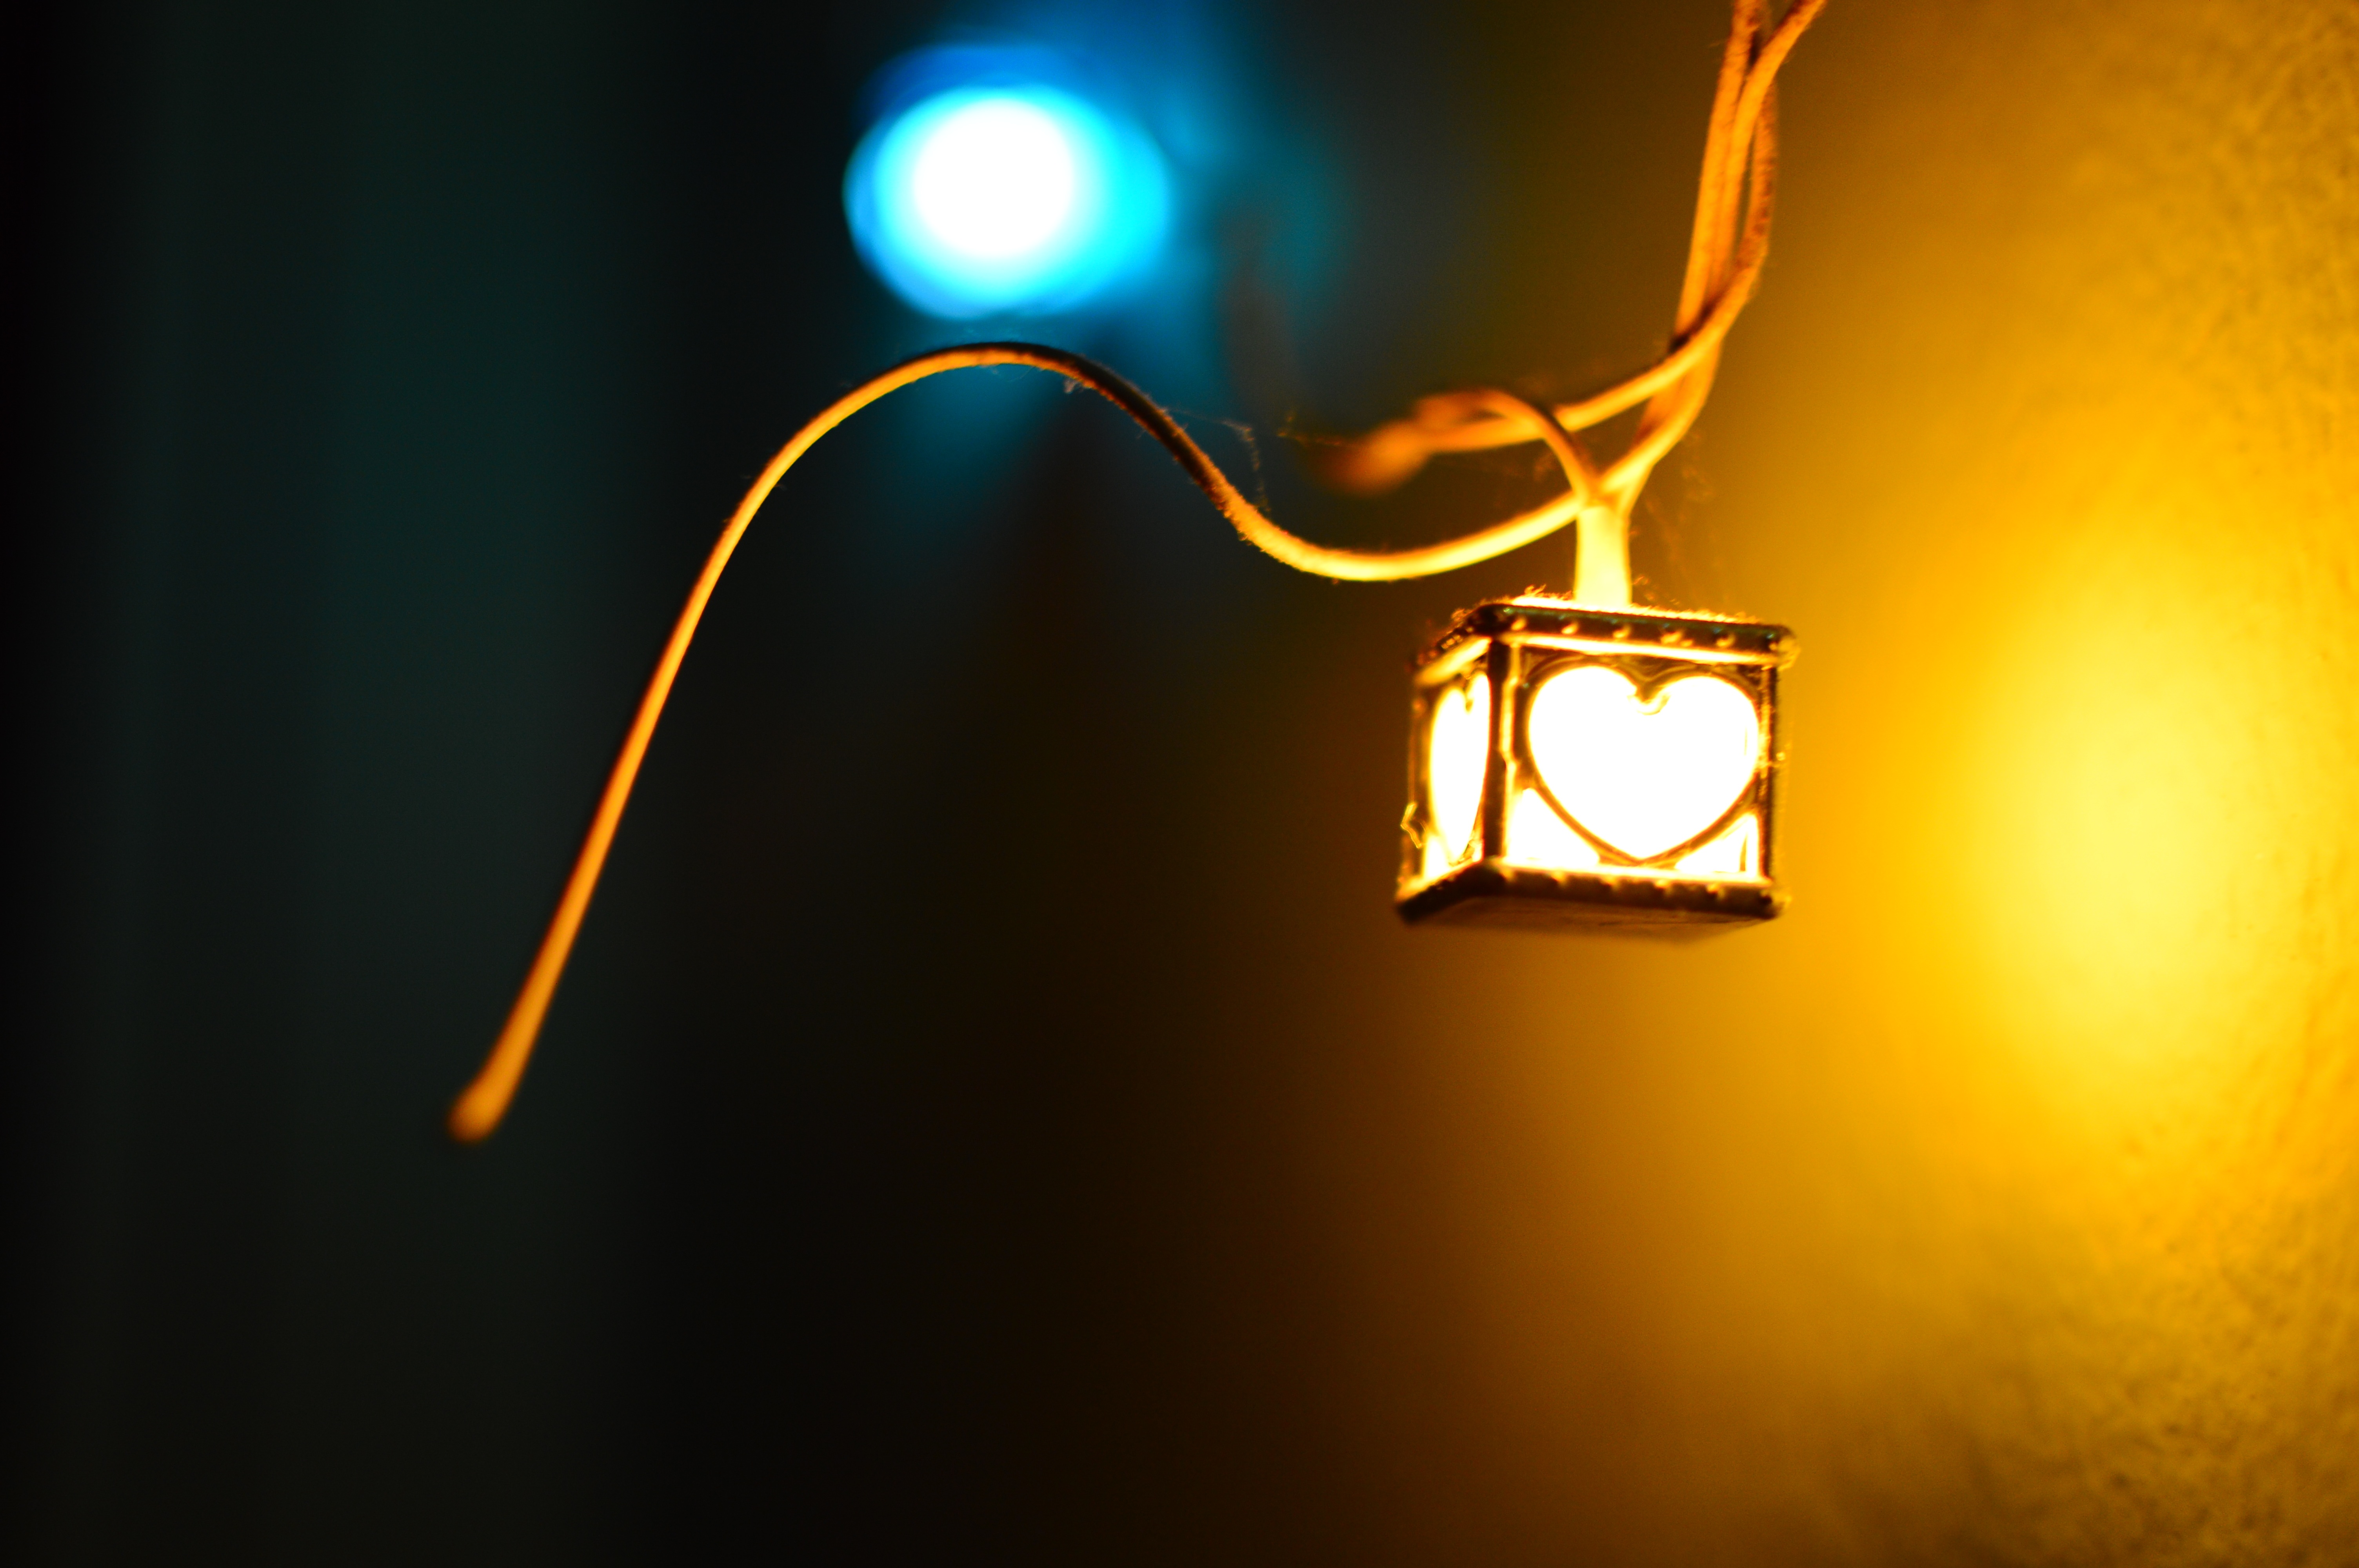
light, night, sunlight, reflection, darkness, yellow, lighting, circle, light fixture, macro photography, computer wallpaper